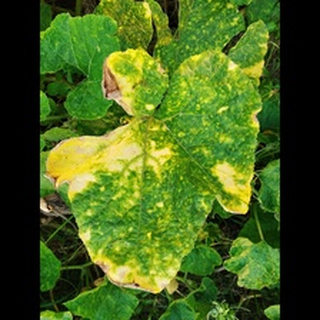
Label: pumpkin_mosaic_disease